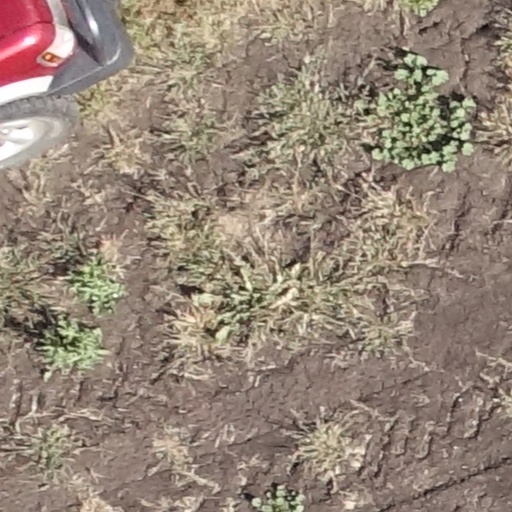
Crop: sorghum